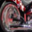
Label: motorcycle